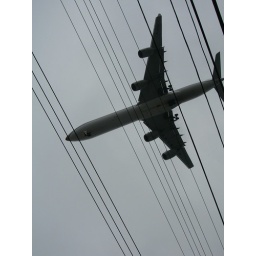
LAX plane flying over